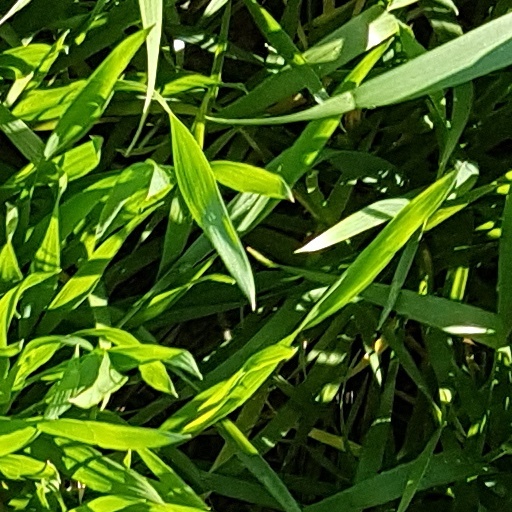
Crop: wheat